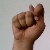
The image shows a hand gesture representing the letter 'T' in Indian Sign Language.